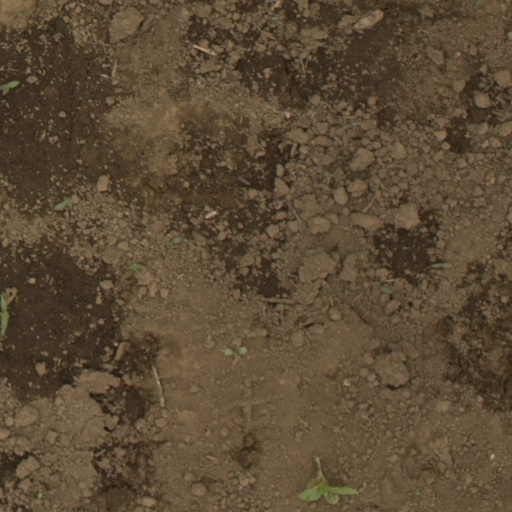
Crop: Jerusalem artichoke